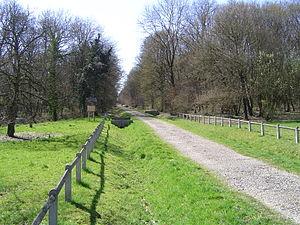
Lognes est une commune française située dans le département de Seine-et-Marne en région Île-de-France.